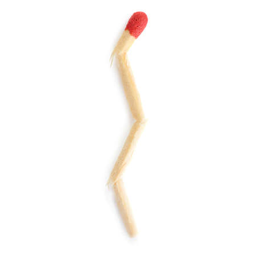
broken wooden unused match isolated over the white background